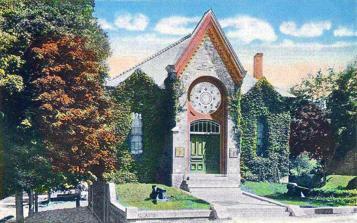
Building: Memorial Hall (Oakland, Maine)
Country: United States of America
Year built: 1870
United States historic place Memorial Hall U.S. National Register of Historic Places c. 1920 postcard view Show map of Maine Show map of the United States Location Church St., Oakland, Maine Coordinates 44°32′45″N 69°43′12″W / 44.54583°N 69.72000°W / 44.54583; -69.72000 Area 1 acre (0.40 ha) Built 1870 ( 1870 ) Architect Thomas Silloway Architectural style Italian-Gothic NRHP reference No. 77000071 Added to NRHP November 23, 1977 Memorial Hall is a historic civic building at Church and West School Streets in Oakland, Maine .  It was built in 1870 as a memorial to the community's American Civil War dead.  It is a remarkably sophisticated example of Italian-Gothic architecture for a rural community, expensive to build, and was listed on the National Register of Historic Places in 1977. Description and history Oakland's Memorial Hall stands in the town's main village, at the southeast corner of Church and West School Streets.  It is a single-story masonry structure, built out of stone with brick trim, and covered by a hip roof .  A gabled entry projects from its western facade, flanked by tall sash windows in segmented-arch openings, with mini-gables in the roofline above.  The entry section has a steeply pitched gable, with a rounded-arch recess housing a stained glass rose window at its top, and a further recessed wide entry below.  The corners of the entry projection are buttressed, and the building corners exhibit brick quoining .  The interior is divided into an entry foyer and meeting hall. The hall was built through the efforts of a local Soldiers Memorial Association, and was designed by the noted ecclesiastical architect Thomas Silloway .  Construction was begun in 1870, but was not completed until 1873, due to the repeated need to raise funds to continue and then complete construction.  (The population of the town was just 1,500 at the time.) The hall was transferred by the Association to the local chapter of the Grand Army of the Republic in 1887, and is now owned by the town.  It is an impressive example of Italian-Gothic architecture, unusual for such a small community. See also National Register of Historic Places listings in Kennebec County, Maine References